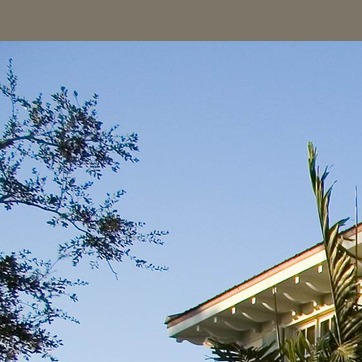
Material: sky